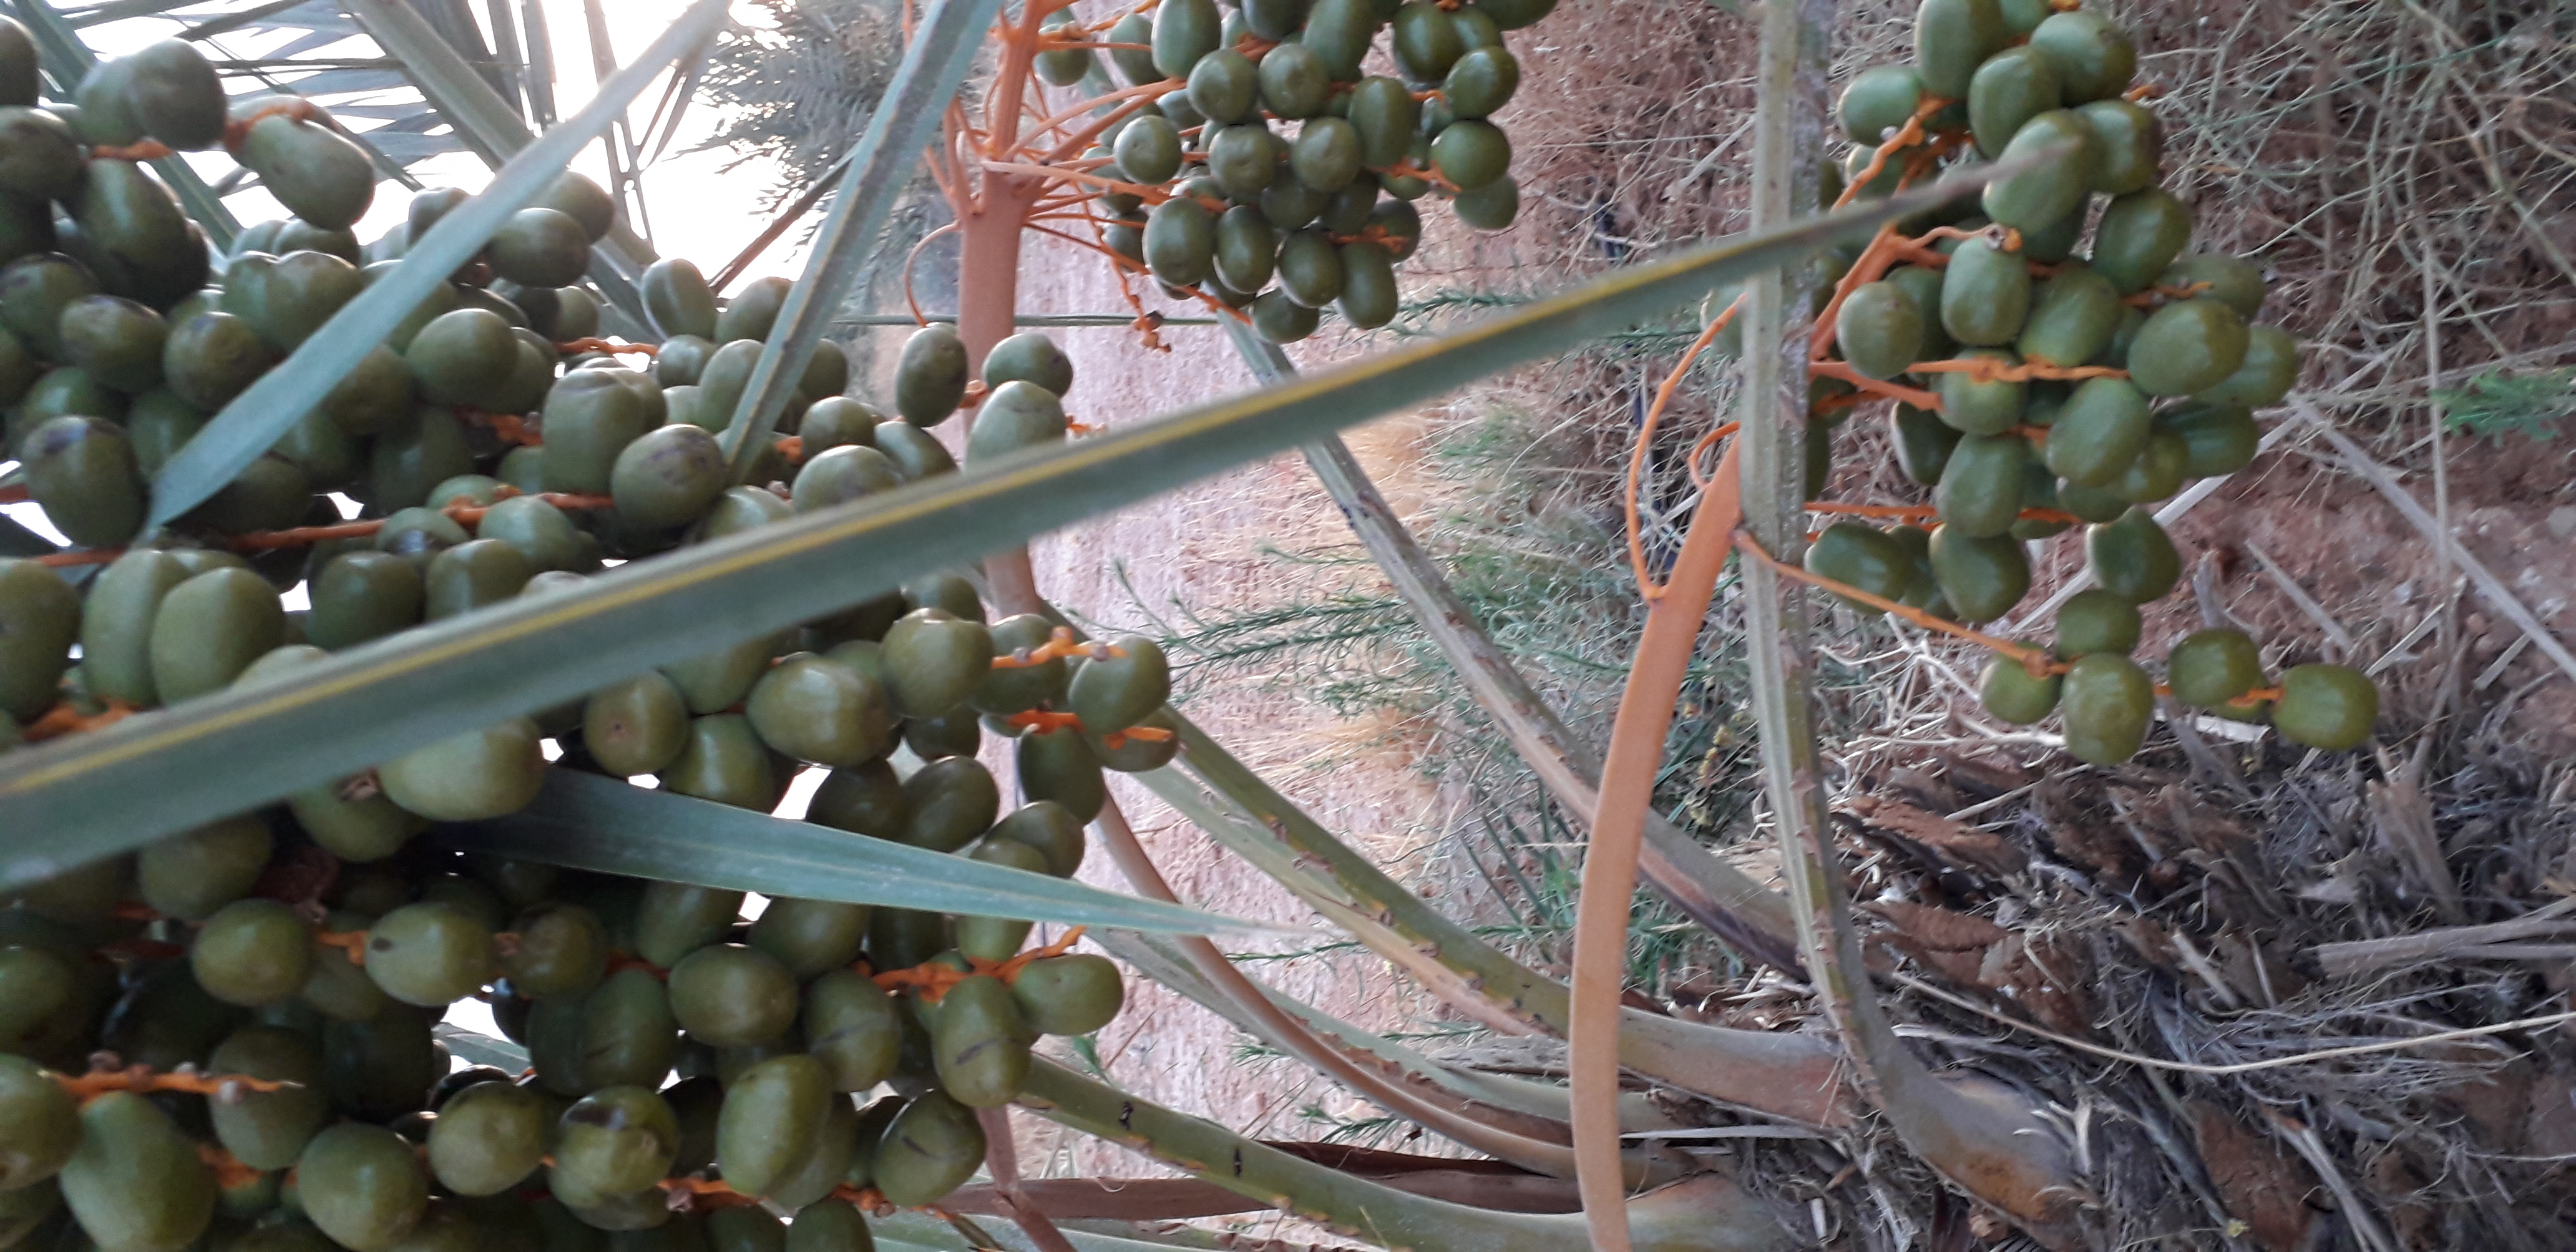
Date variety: Boufagous